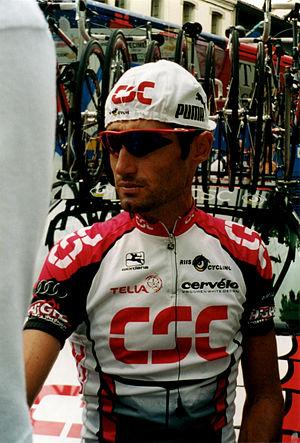
Bobby Julich lors du Tour de France 2004
Bobby Julich est un coureur cycliste américain né le 19 novembre 1971 à Corpus Christi.